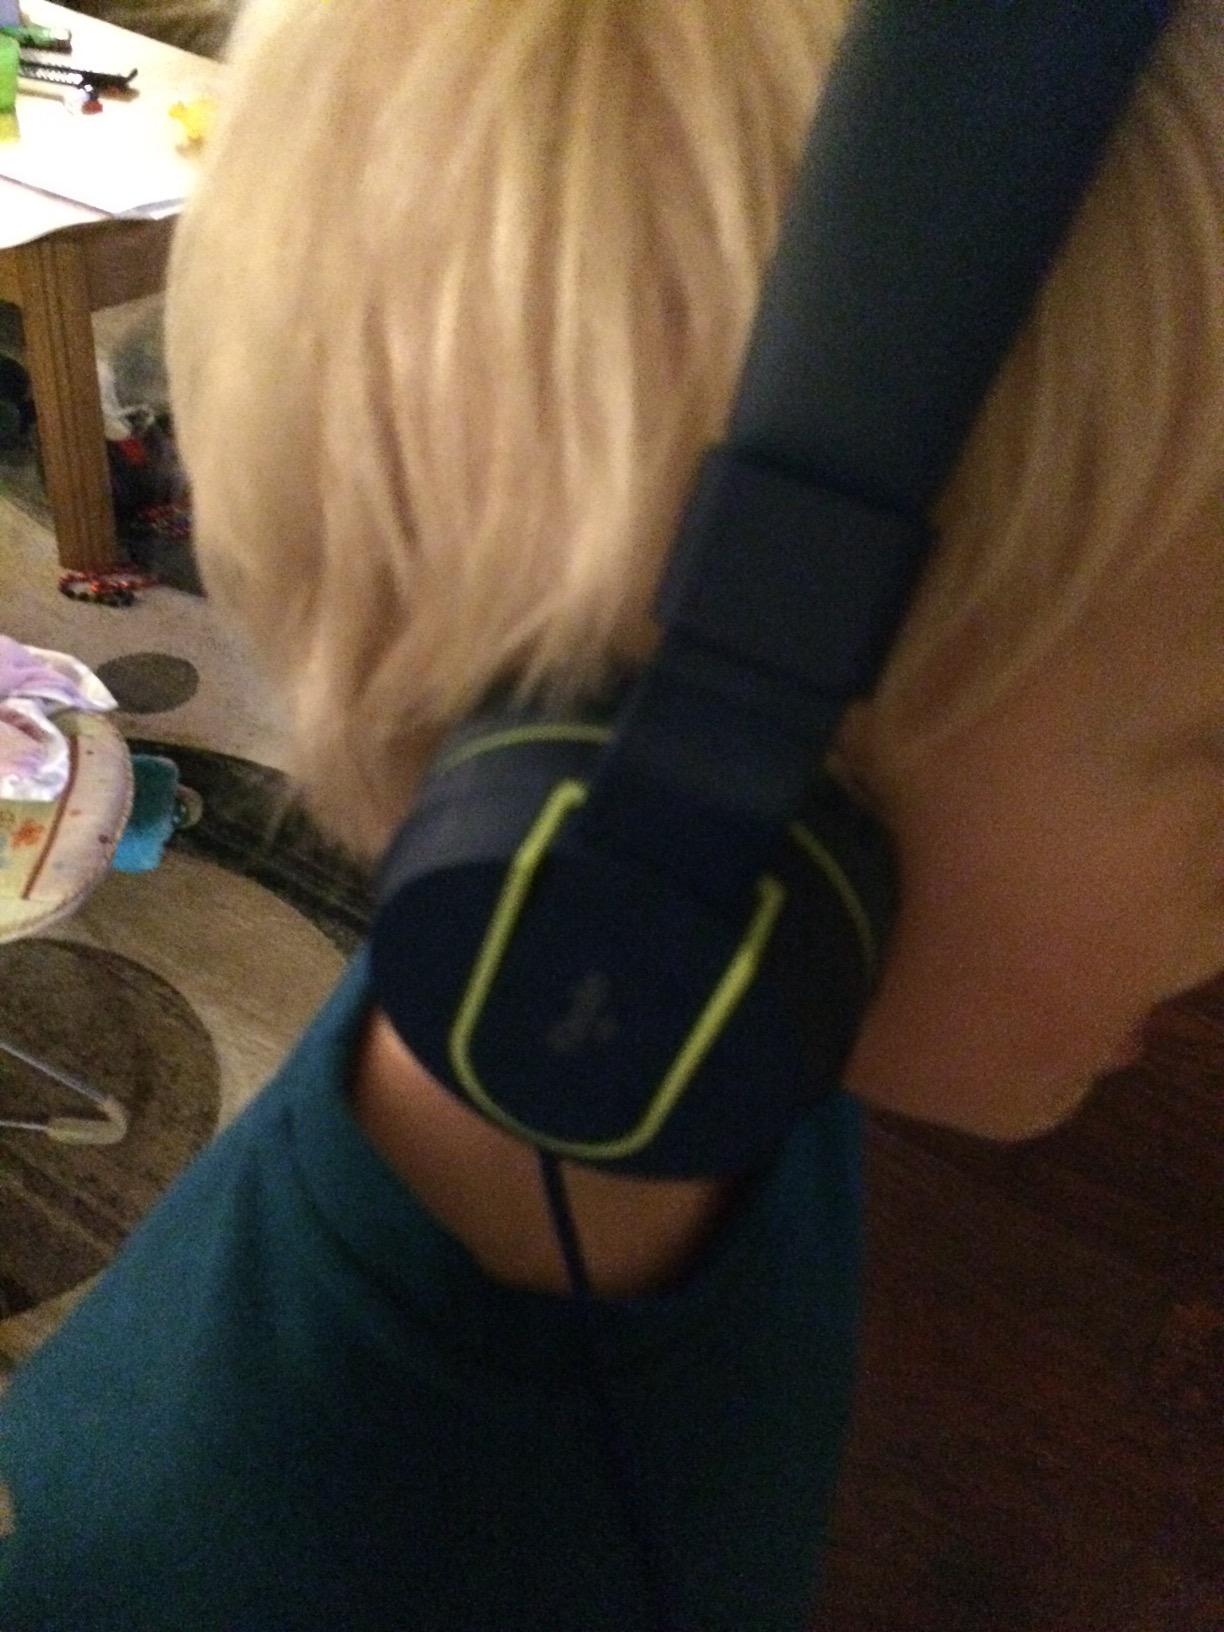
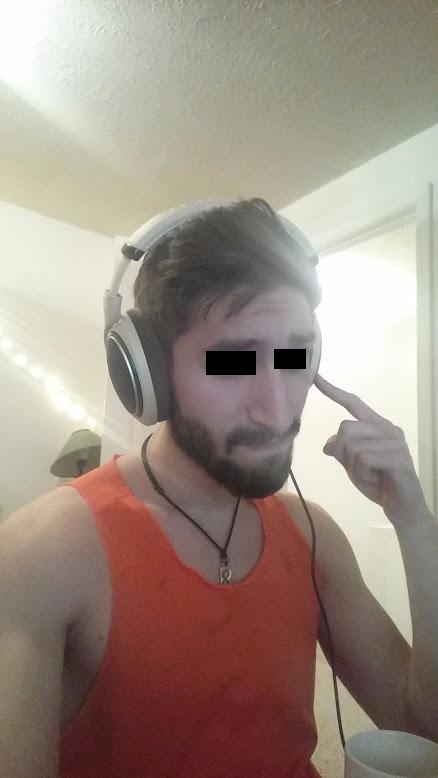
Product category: headphones
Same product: no